Burt–Cheney Farm

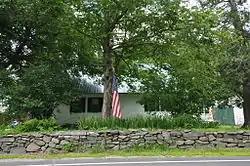

The Burt–Cheney Farm is a historic farmstead on U.S. Route 302 in Bethlehem, New Hampshire. The main farm house, built in part about 1818, is a rare early Cape-style house, and is one of the oldest surviving buildings in the town. The property was listed on the National Register of Historic Places in 1982.